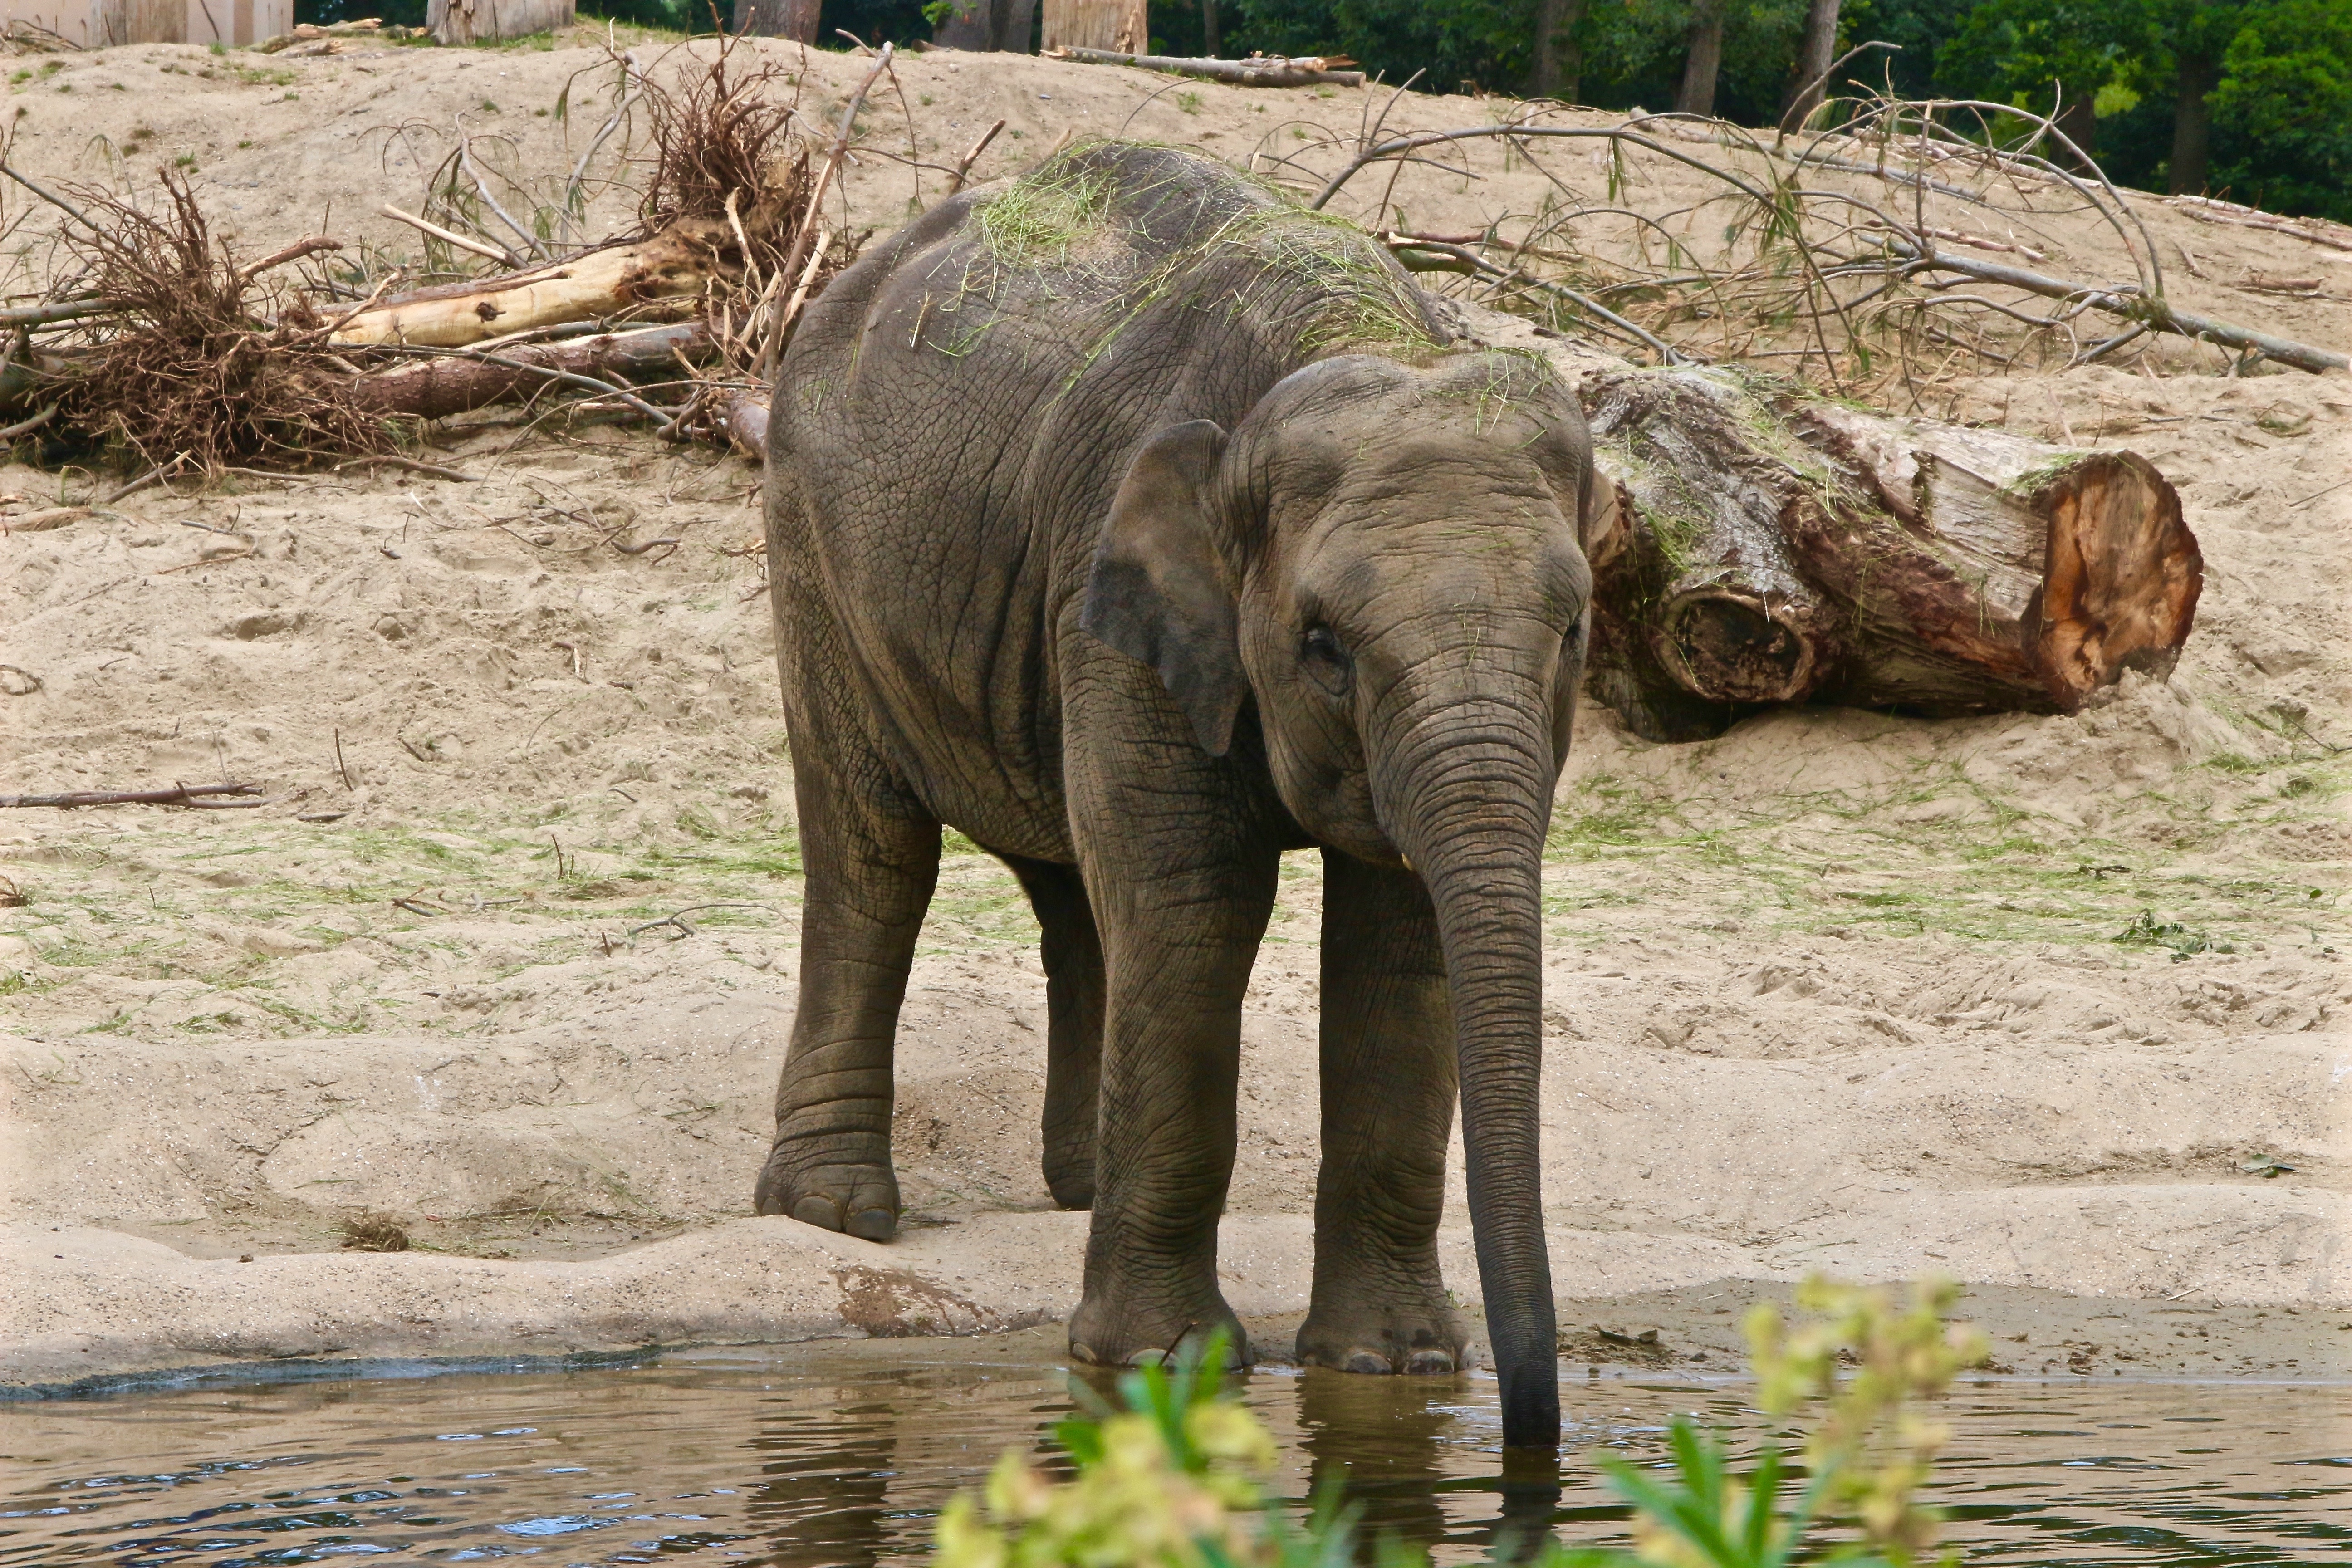
adventure, wildlife, zoo, jungle, drink, fauna, savanna, elephant, safari, indian elephant, african elephant, planckendael, elephants and mammoths